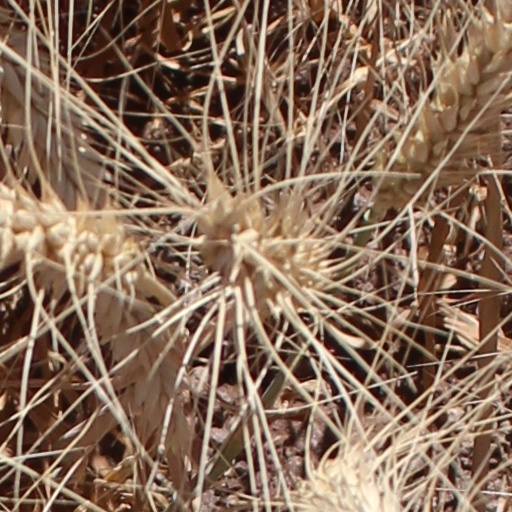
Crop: wheat